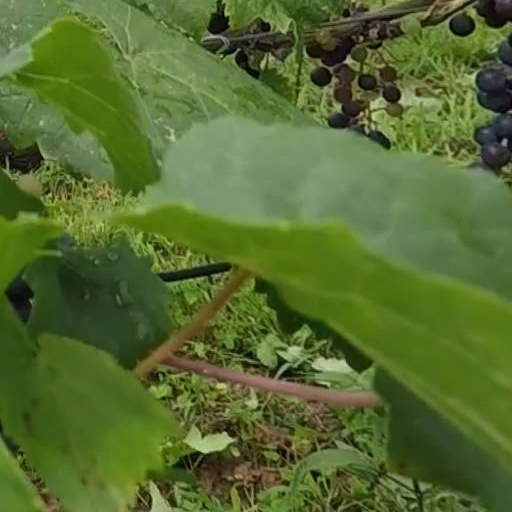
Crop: grape